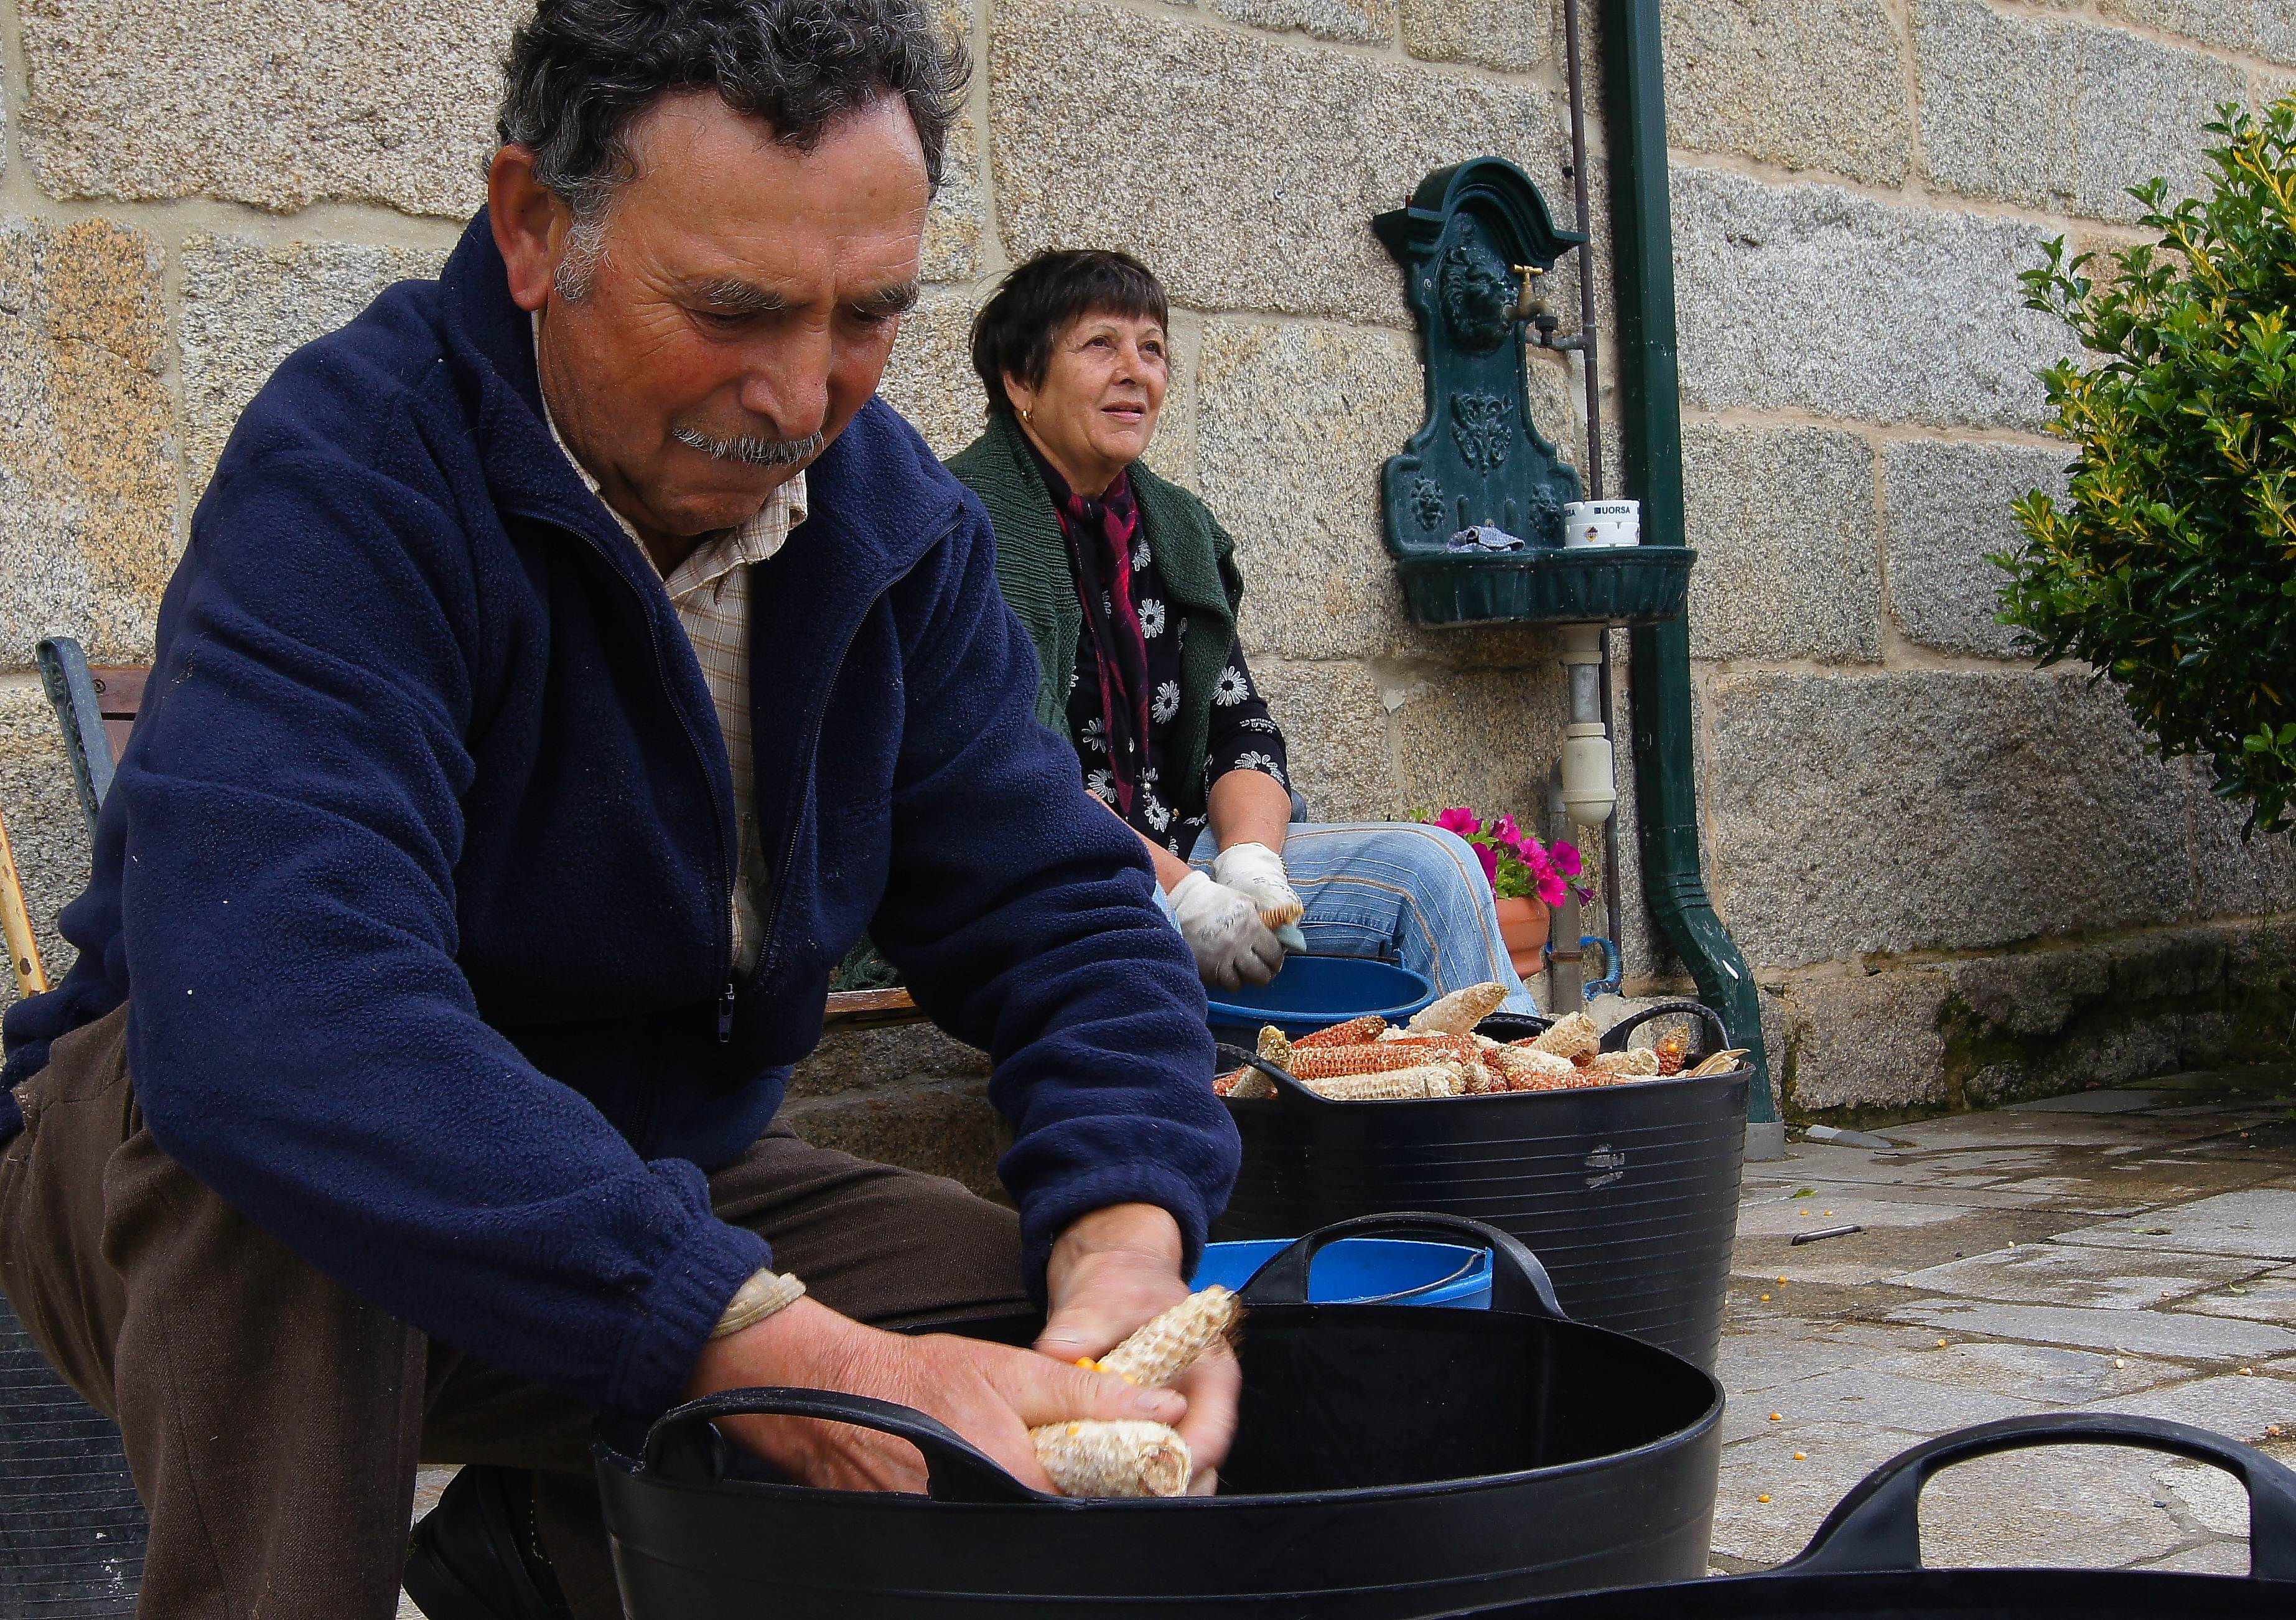
people, spain, espaa, galicia, pontevedra, varios, some, alama, festadosespantallos